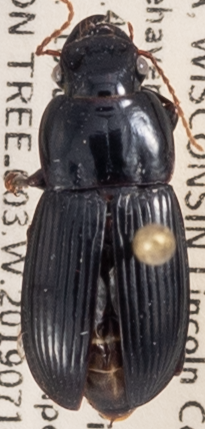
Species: Harpalus providens
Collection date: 2019-07-16
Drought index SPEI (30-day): -0.594
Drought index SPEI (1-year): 2.09
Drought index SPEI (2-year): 0.992